David Caruso

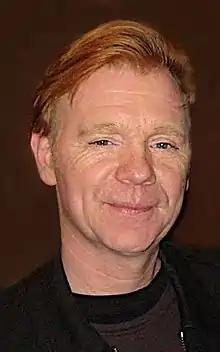
Caruso at the 2008 Emmy Awards

David Stephen Caruso (born January 7, 1956) is a retired American actor and producer, best known for his roles as Detective John Kelly on the ABC crime drama "NYPD Blue" (1993–1994) and Lieutenant Horatio Caine on the CBS series "" (2002–2012). He appears in the feature films "An Officer and a Gentleman" (1982), "First Blood" (1982), "Twins" (1988), "King of New York" (1990), "Kiss of Death" (1995), and "Proof of Life" (2000).